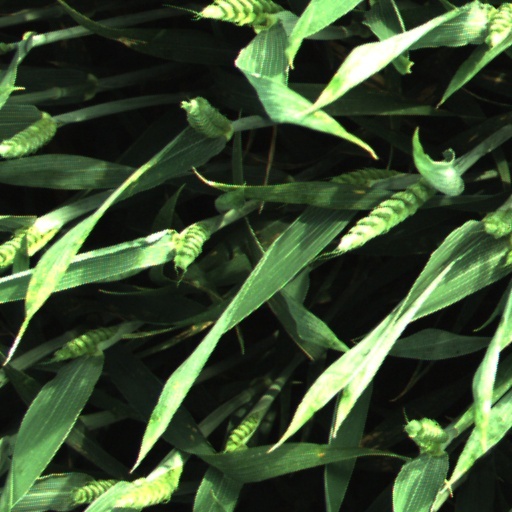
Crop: wheat